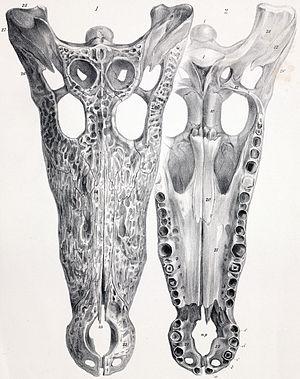
Crocodylus suchus, le Crocodile d'Afrique de l'ouest ou Crocodile du désert est un crocodilien de la famille des Crocodylidae.